2003 Boston Marathon

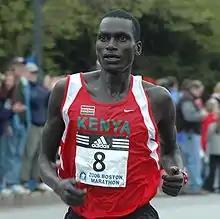
Men's winner Robert Kipkoech Cheruiyot

The 2003 Boston Marathon was the 107th running of the annual marathon race in Boston, United States and was held on April 21. The elite men's race was won by Kenya's Robert Kipkoech Cheruiyot in a time of 2:10:11 hours and the women's race was won by Russia's Svetlana Zakharova in 2:25:20.